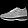
Label: Sneaker